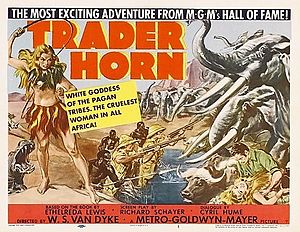
Trader Horn (film)
Trader Horn er en amerikansk eventyrfilm fra 1931, instrueret af W.S. Van Dyke. I hovedrollerne ses Harry Carey og Edwina Booth.